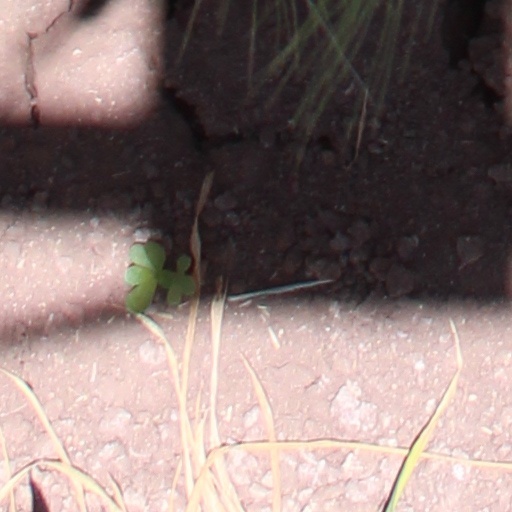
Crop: wheat